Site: brandenburg
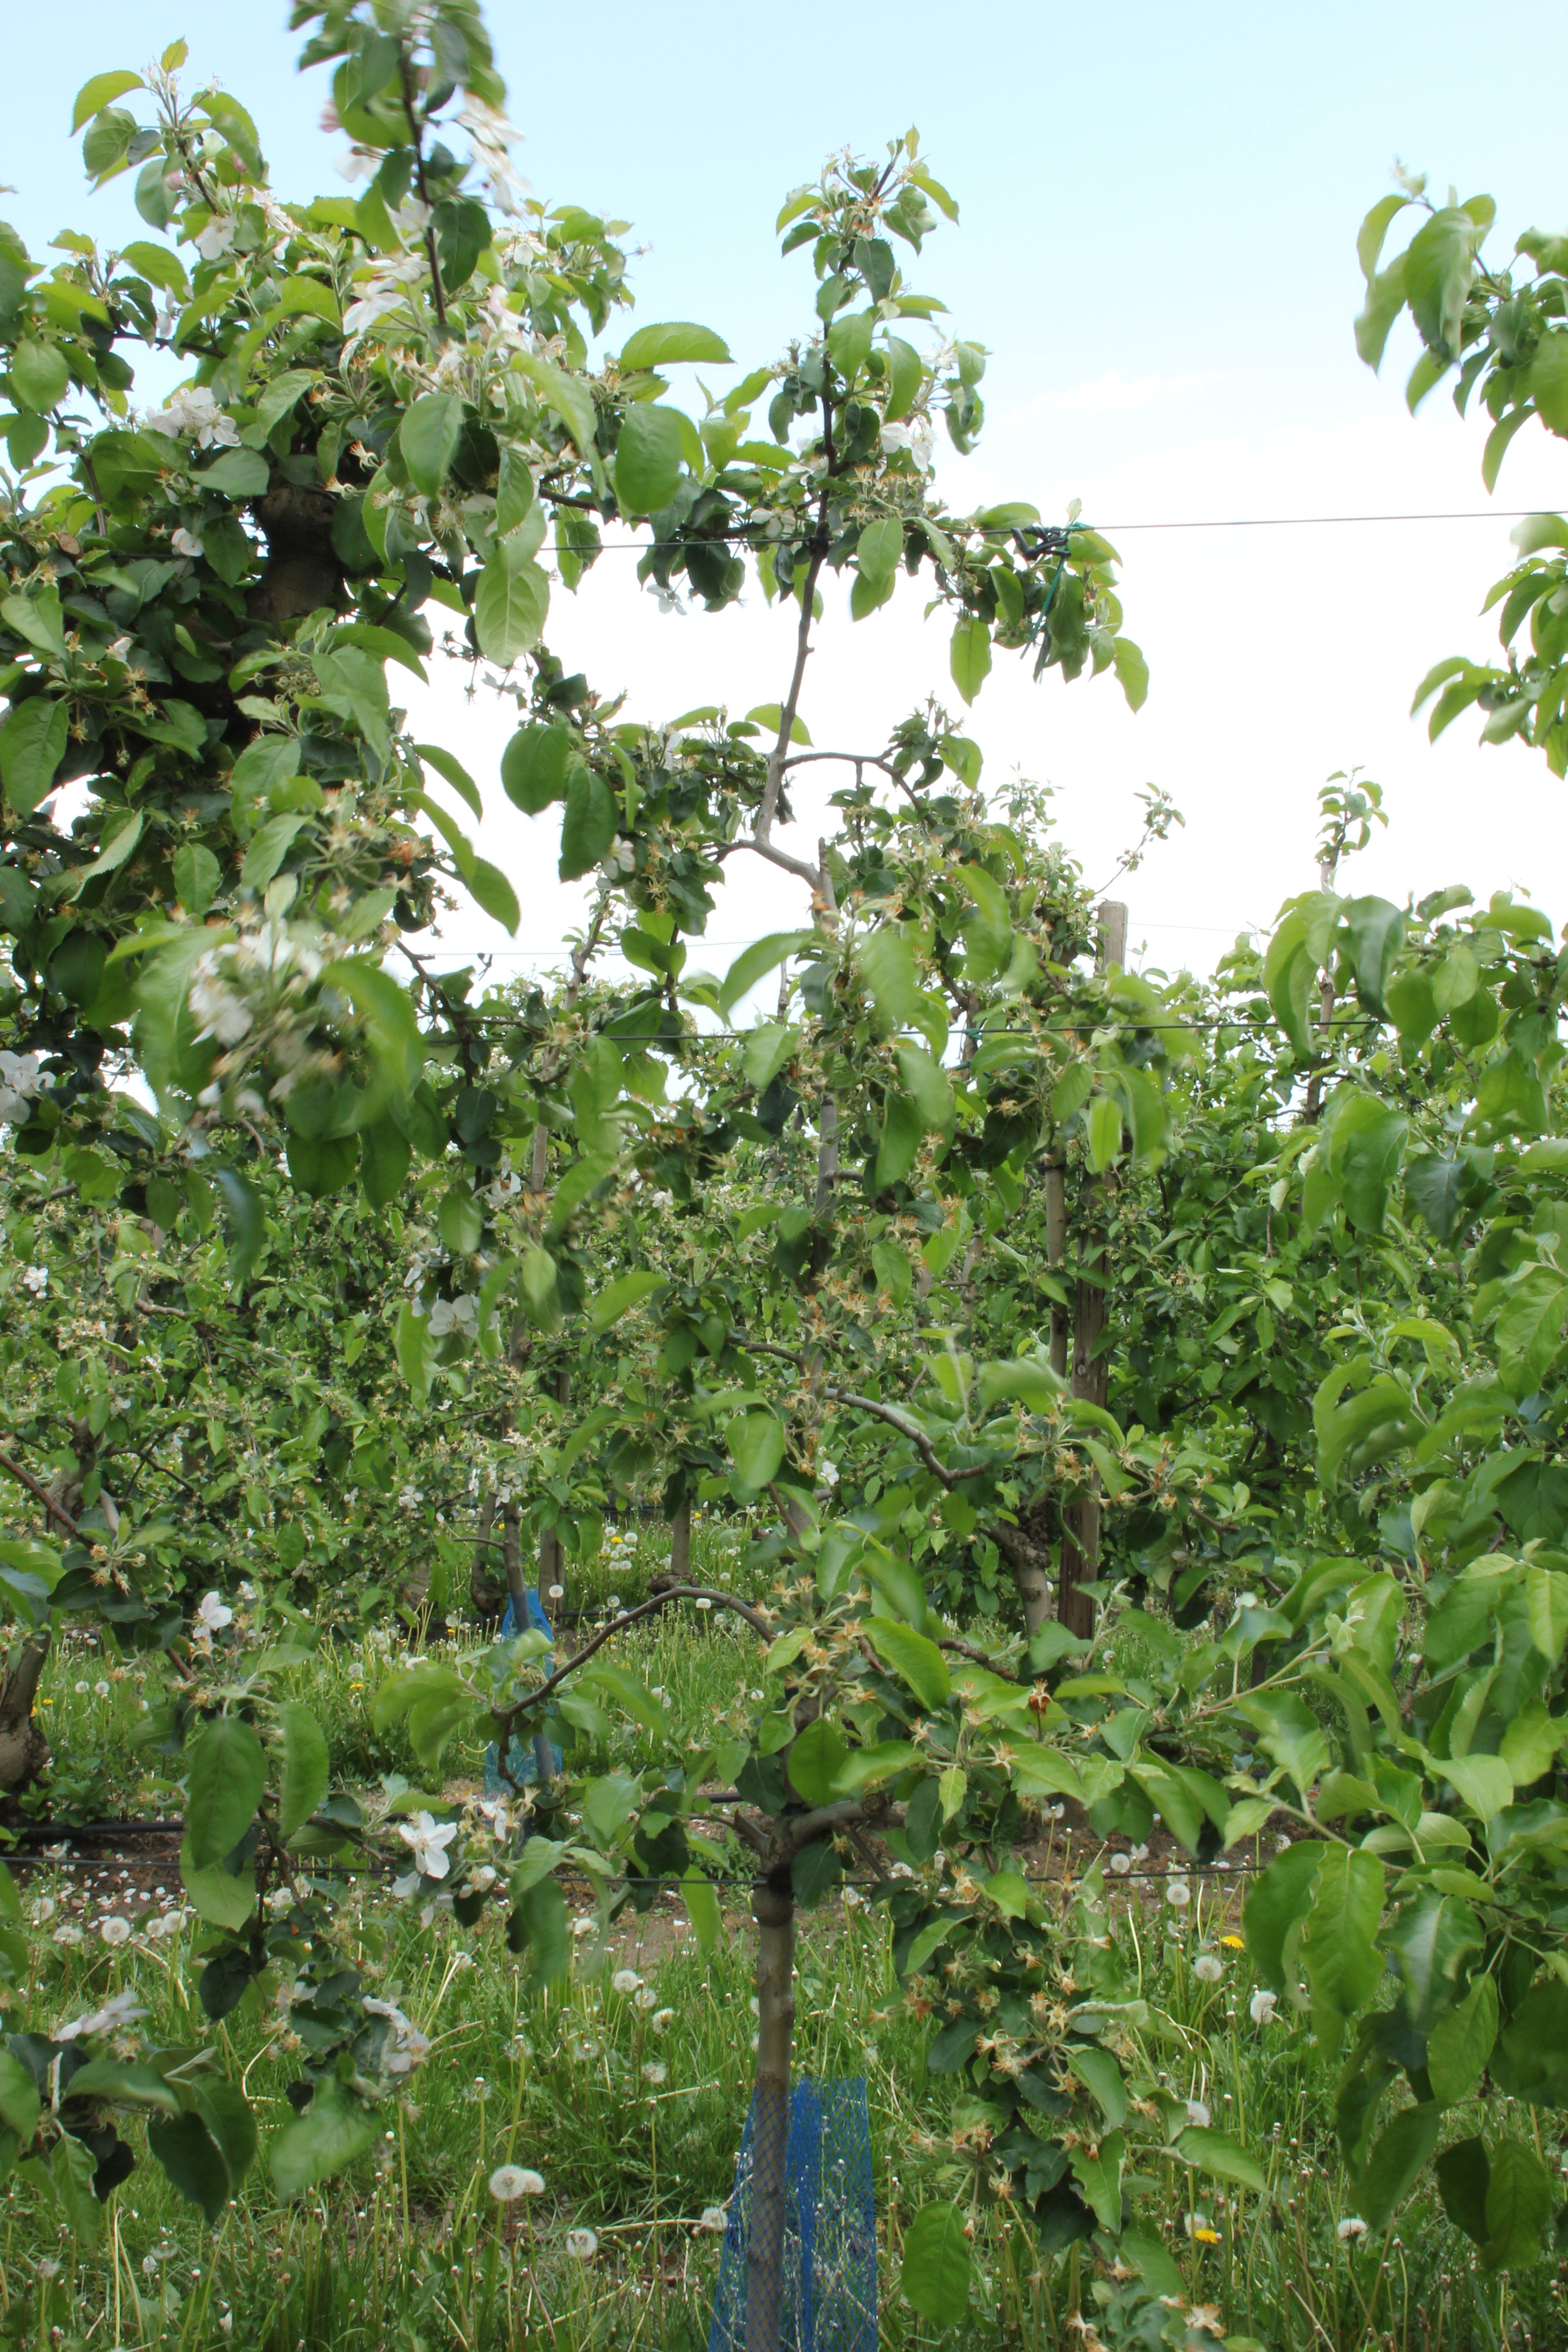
Growth stage (BBCH 67): Flowering